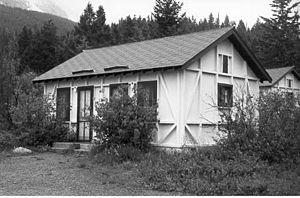
Carlingue en duplex 11A / 11B, camp auto de Rising Sun, parc national des Glaciers, Montana, États-Unis